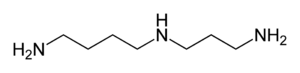
Les polyamines sont des composés organiques possédant deux ou plusieurs fonctions amine.